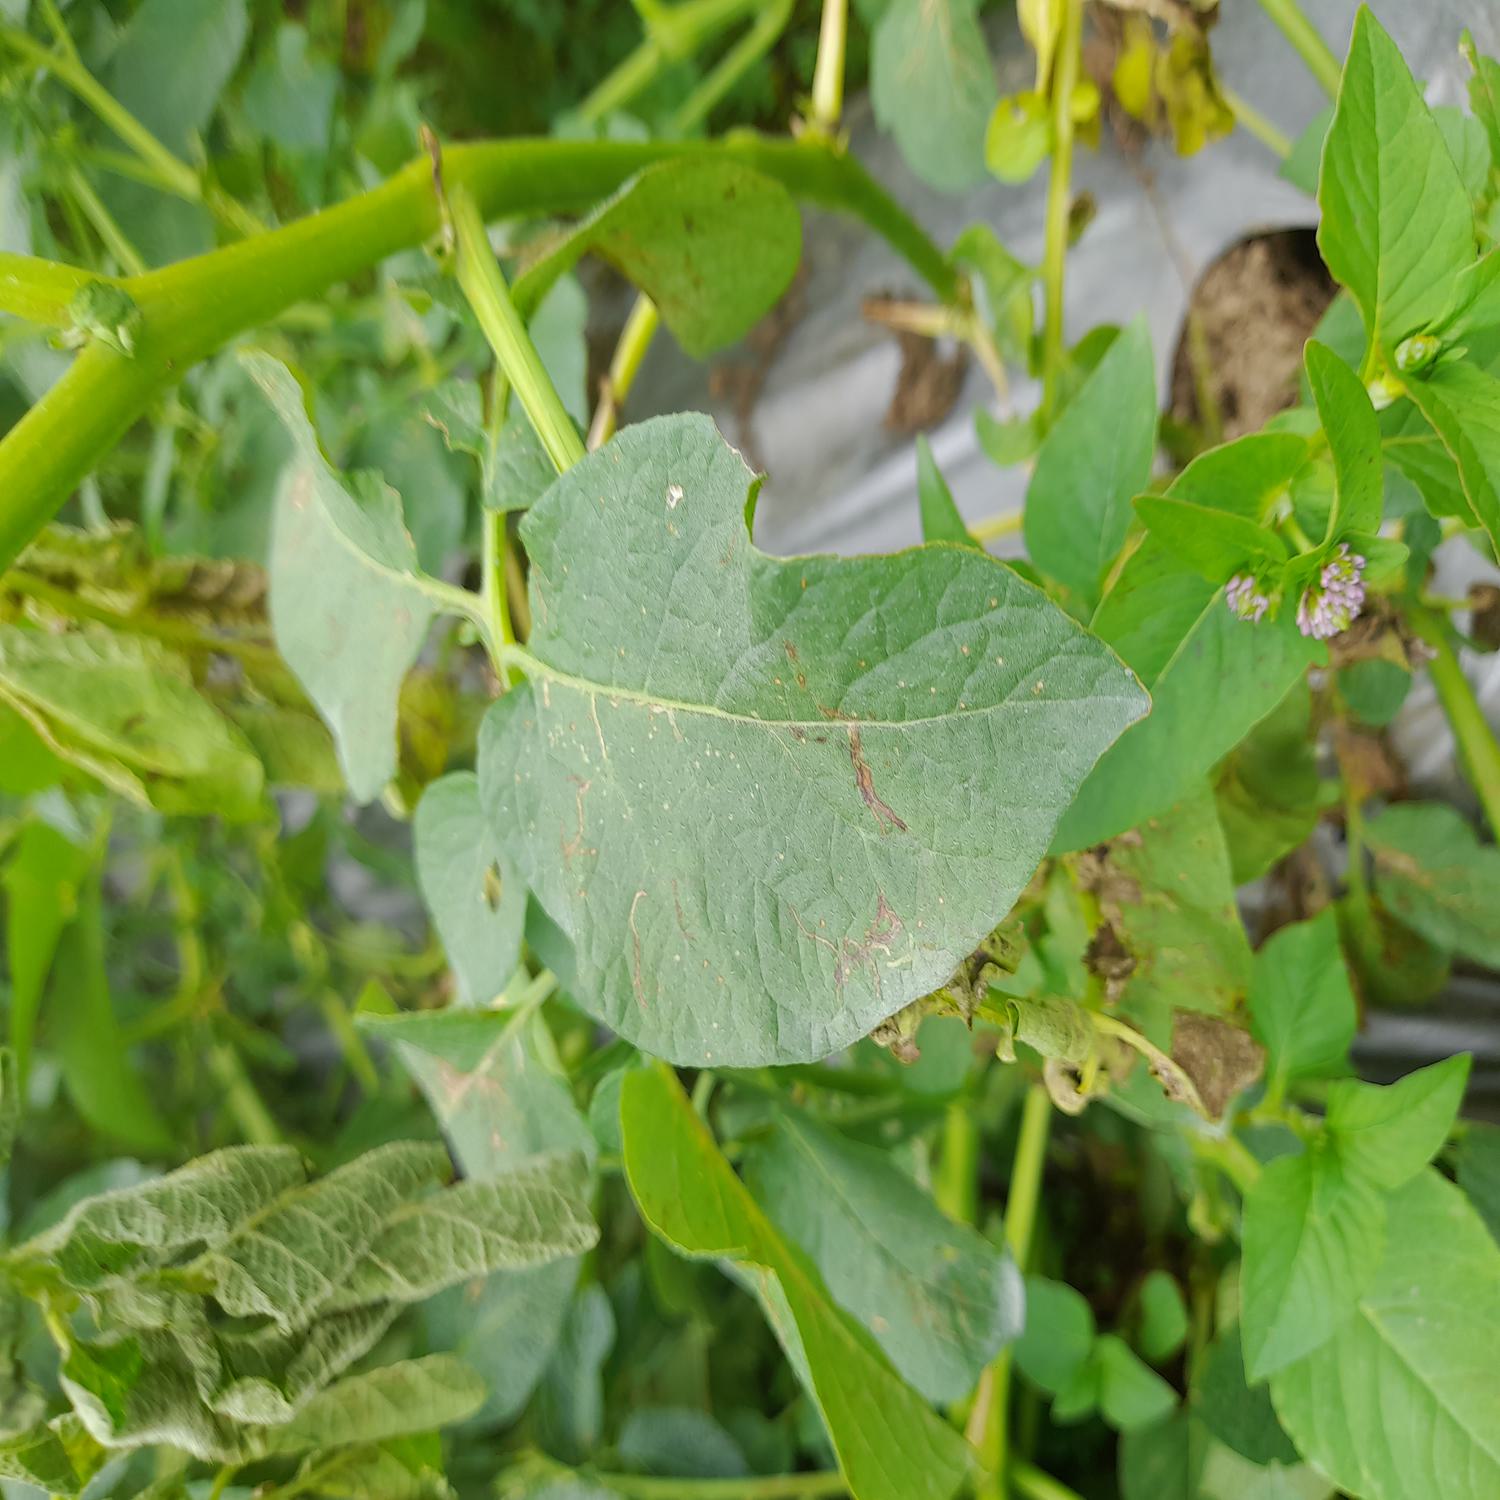
Label: Pest